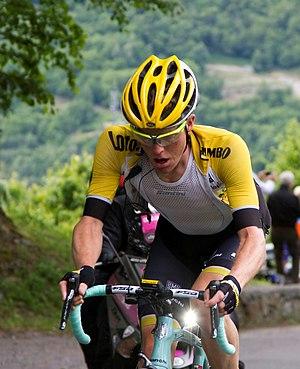
Steven Kruijswijk est un coureur cycliste néerlandais, membre de l'équipe Jumbo-Visma. Il a notamment terminé dans le top 5 des trois grands tours et notamment troisième du Tour de France 2019.